Answer in natural language. Considering the relative positions, is framed monochromatic wall decor painting above or below silver doubledoor refrigerator? Choose between the following options: above or below
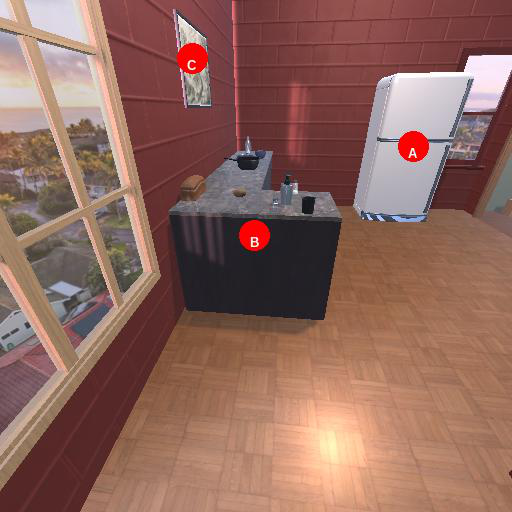
<answer>below</answer>